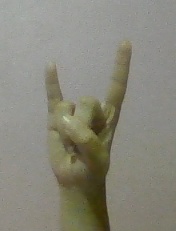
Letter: la